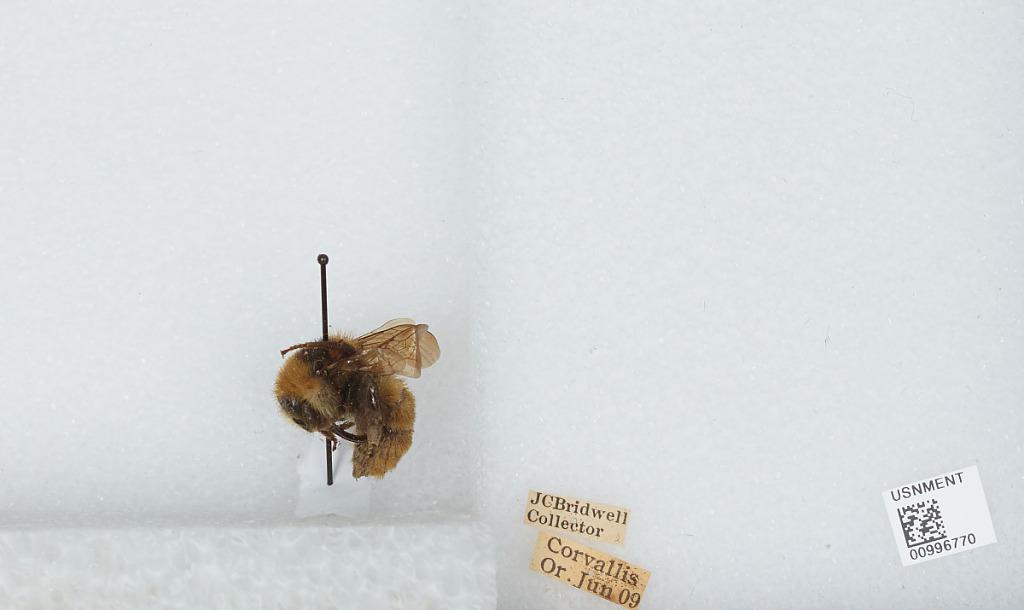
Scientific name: Bombus (Subterraneobombus) appositus Cresson
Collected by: J. Bridwell
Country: United States
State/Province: Oregon
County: Benton
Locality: Corvallis
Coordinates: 44.5667, -123.283